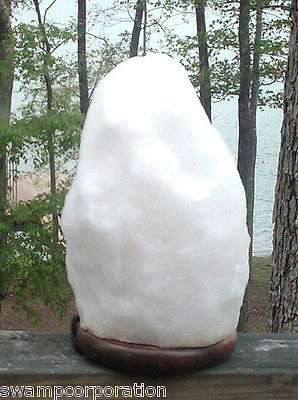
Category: lamp